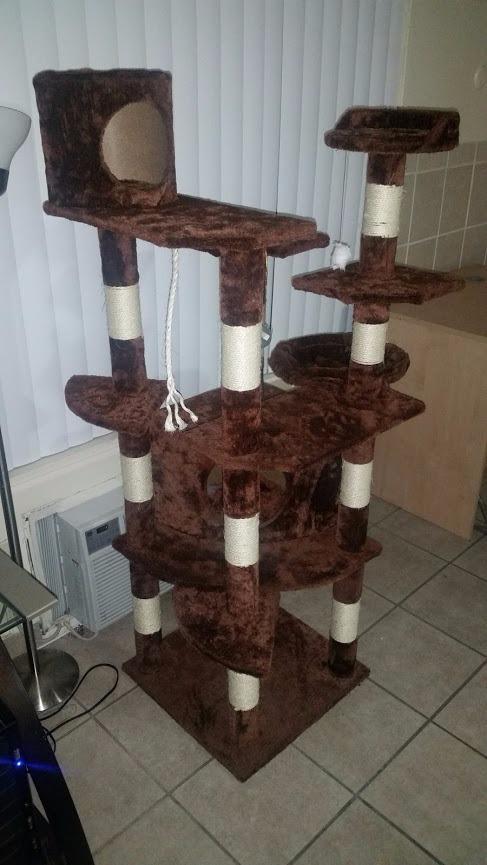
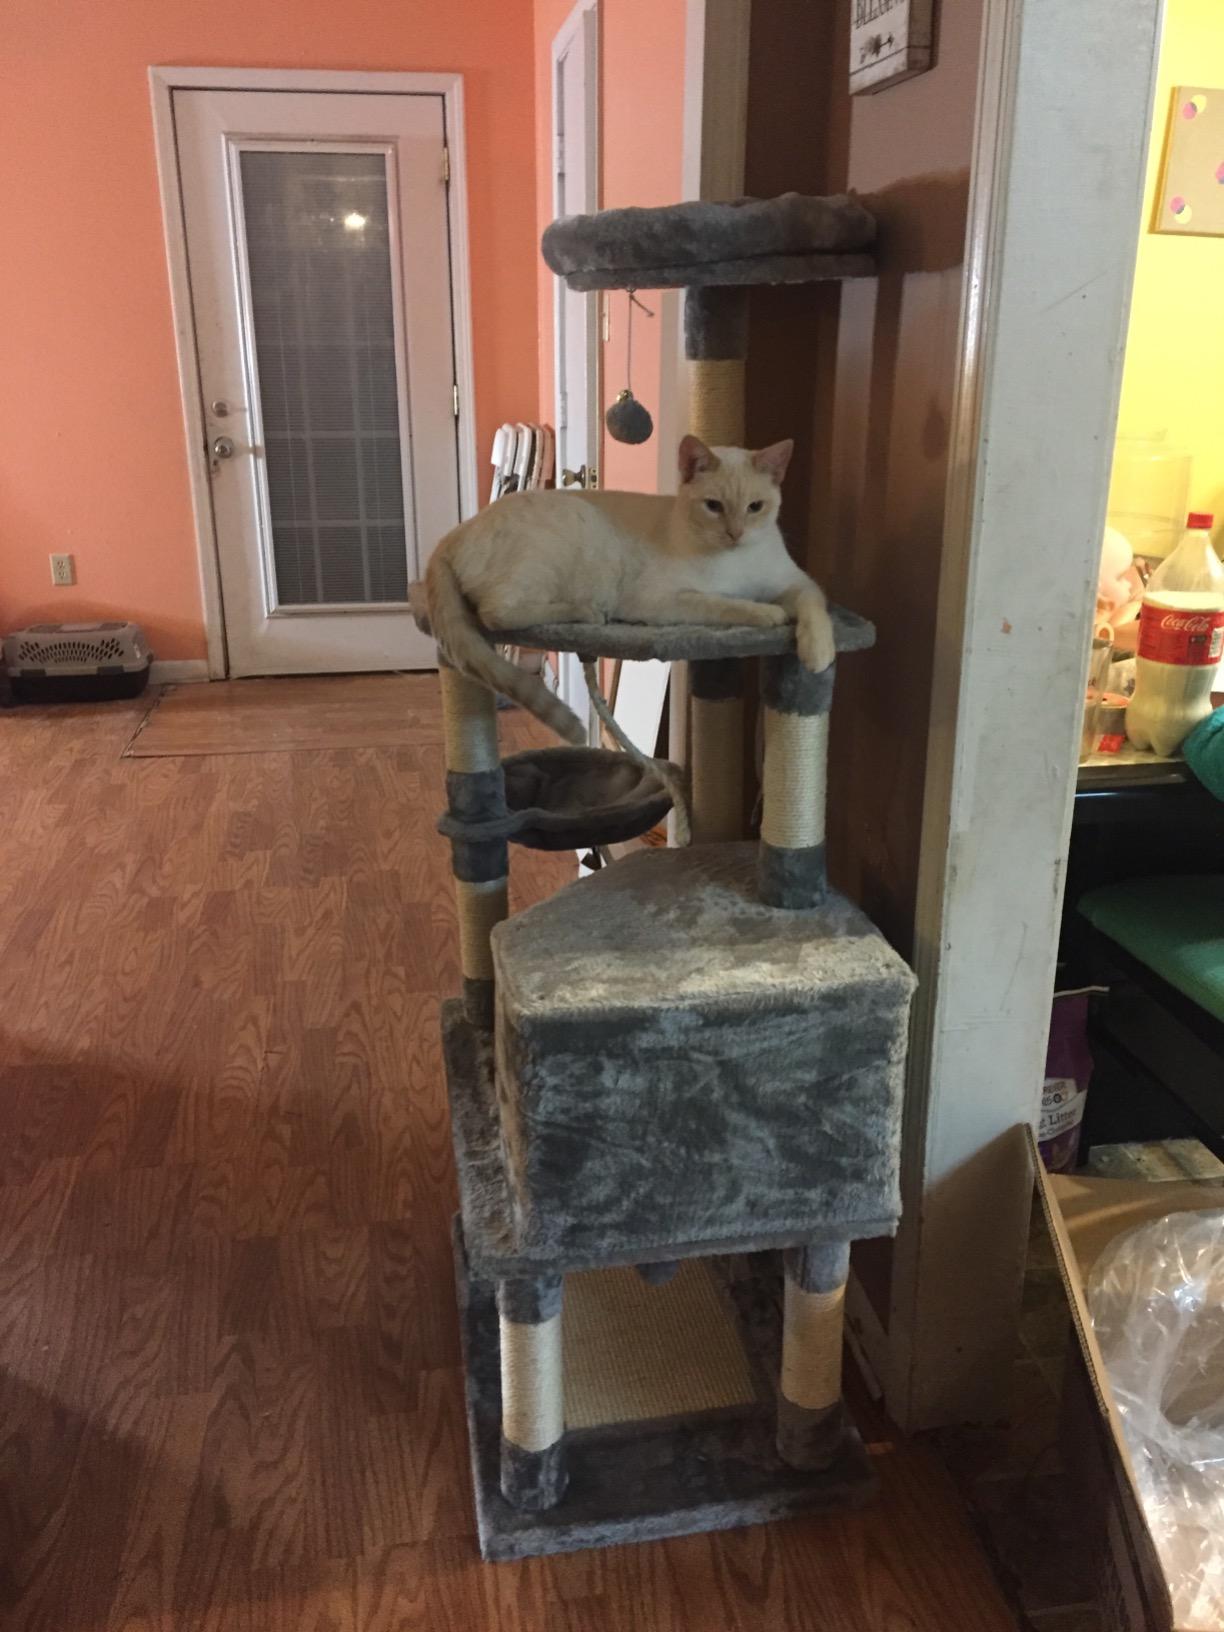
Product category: items_cat tree
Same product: no